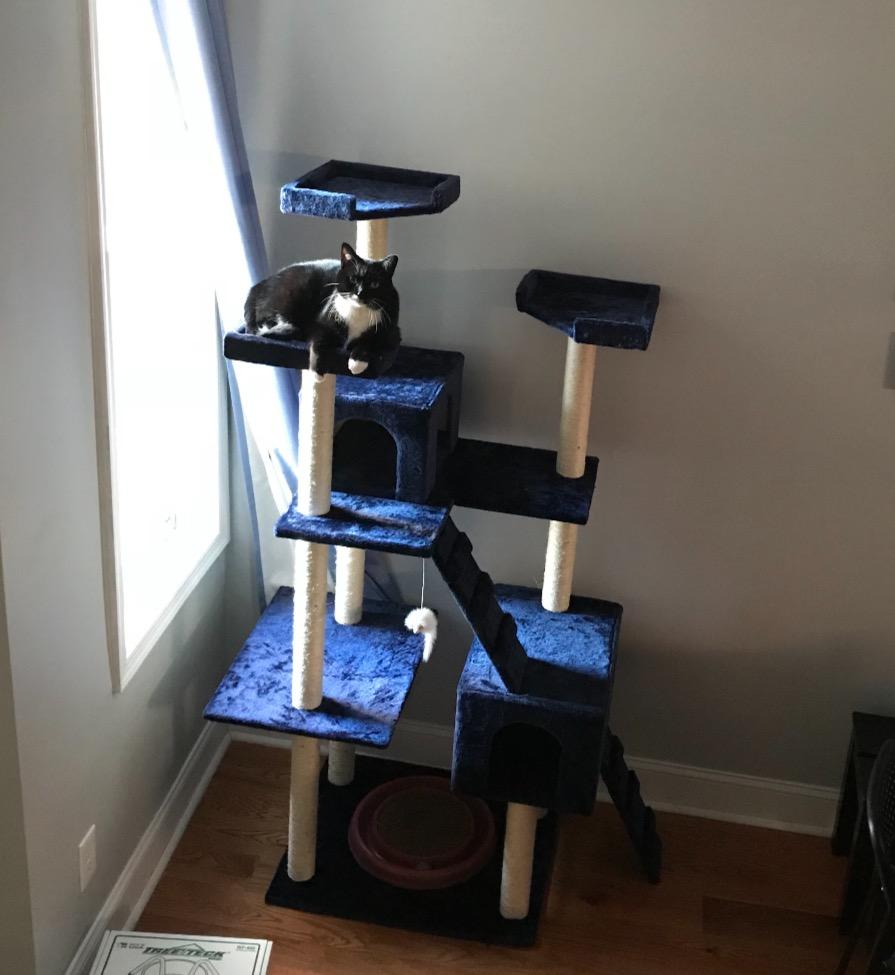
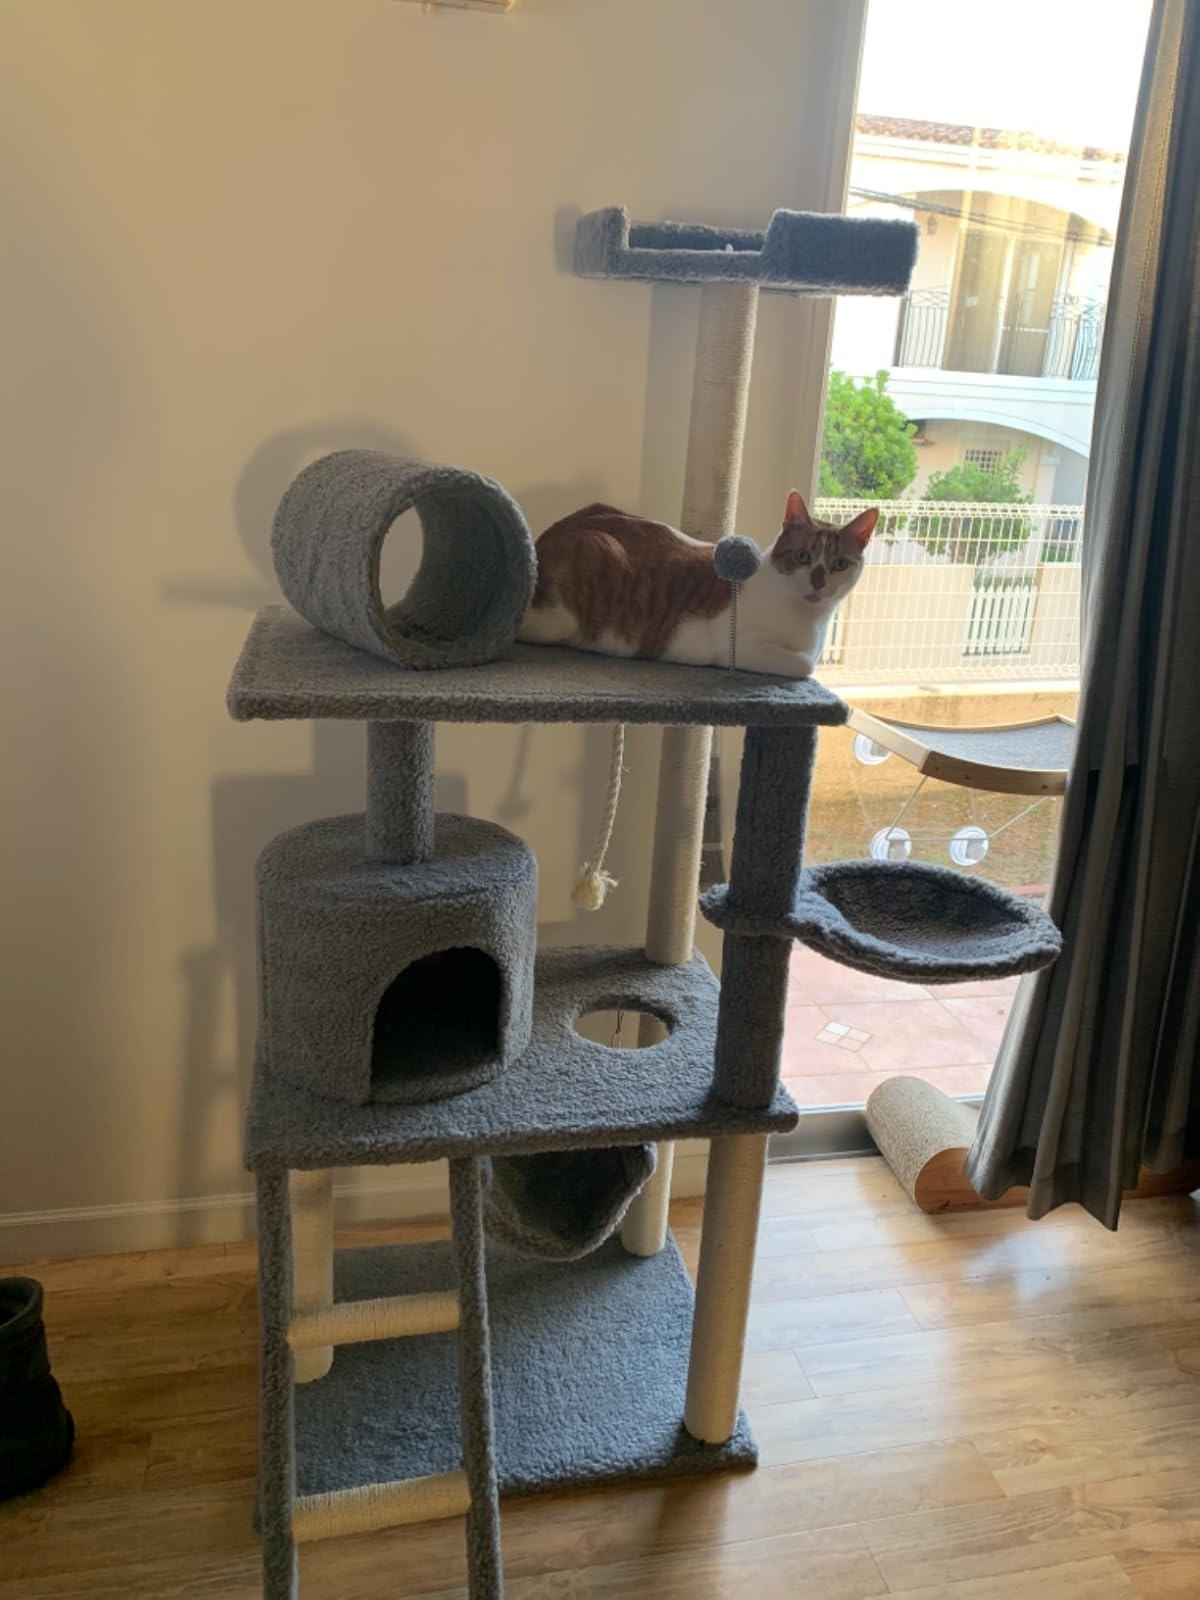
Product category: items_cat tree
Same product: no